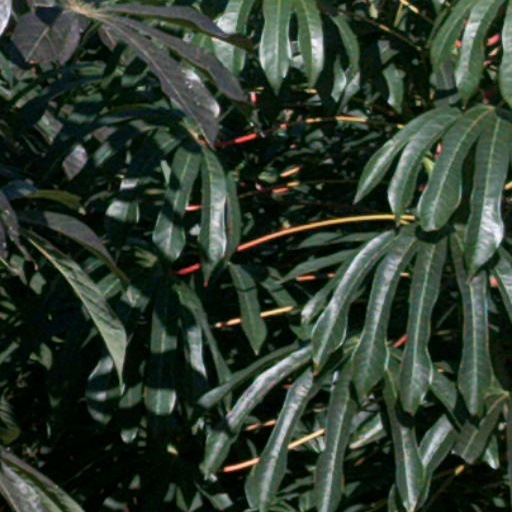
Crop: cassava